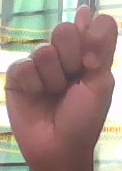
ASL sign: T